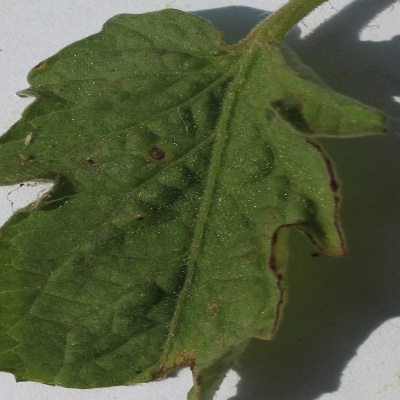
Crop: Tomato
Condition: leaf blight